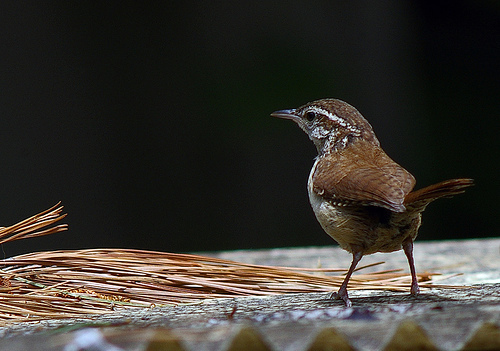
this small bird with a long bill relative to its size has a white eye stripe and brown wings with a white breast and belly.
this bird is brown with a white chest and has a long, pointy beak.
this bird has a dark brown crown, a bright white eyebrow, and a short curved bill.
brown bird with white belly and medium pointed black bill.
a medium sized bird that has brown wings, and a bill that curves downwards
this particular bird has a brown belly and brown secondaries
this bird has wings that are brown and has a white belly
this bird is brown with white and has a long, pointy beak.
brown head with white stripes on face, brown body and and white chest.
this bird has wings that are brown and has a white belly
Species: Carolina Wren